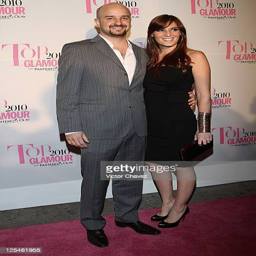
person and his wife attend the awards pink carpet